The Amazing Race Australia 4

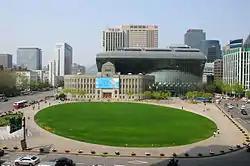
Teams gathered at Seoul Plaza near Seoul City Hall to start "The Amazing Race Australia 4".

In May 2019, rumours circulated that "The Amazing Race Australia" would return after five years when casting opened for an "Adventure Travel Competition" to be produced by Eureka Productions that was "looking for personality-packed teams of two to take part in a competitive reality travel series full of great prizes to be won!" On 29 May 2019, Beverley McGarvey, the chief content officer of Network 10, announced that the network was in the process of acquiring two franchises that would air at the end of the year saying, "We are doing "The Masked Singer", which is different, a bit crazy and a proper original. The other thing, a franchise I can't talk about yet, will be huge for us too. We are finalising the contract at present," and described the second franchise they were acquiring as "a bit more familiar."